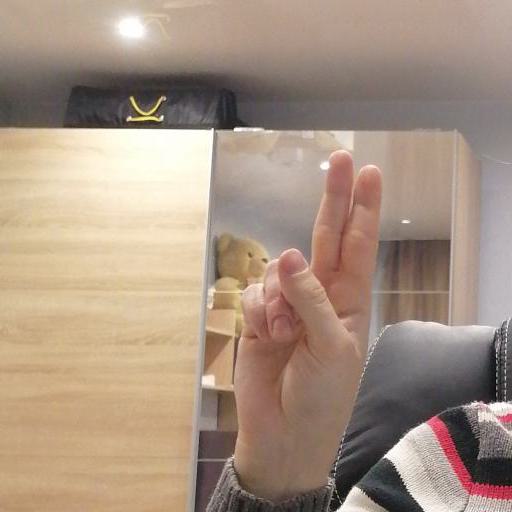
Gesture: two_up